KWCM-TV

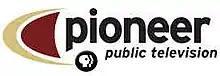
Logo used from 2012 until November 3, 2019

KWCM went on the air for the first time on February 7, 1966. In the early years, it repeated the signal of KTCA-TV in the Twin Cities. It adopted the Pioneer Public Television name in 1982, and added KSMN in 1997.